E. W. Hornung

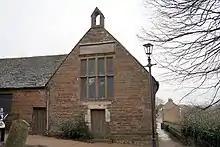
The Old School of Uppingham School, Rutland, where Hornung developed his love of cricket

Hornung was born Ernest William Hornung on 7 June 1866 at Cleveland Villas, Middlesbrough; he was nicknamed Willie from an early age. He was the third son, and youngest of eight children, of John Peter Hornung (1821–86) and his wife Harriet Armstrong (1824–96). John was christened Johan Petrus Hornung in the Transylvania region of Hungary and, after working in Hamburg for a shipping firm, had moved to Britain in the 1840s as a coal and iron merchant. John married Harriet in March 1848, by which time he had anglicised his name. At the age of 13 Hornung joined St Ninian's Preparatory School in Moffat, Dumfriesshire, before enrolling at Uppingham School in 1880. Hornung was well liked at school, and developed a lifelong love of cricket despite limited skills at the game, which were further worsened by bad eyesight, asthma and, according to his biographer Peter Rowland, a permanent state of generally poor health.